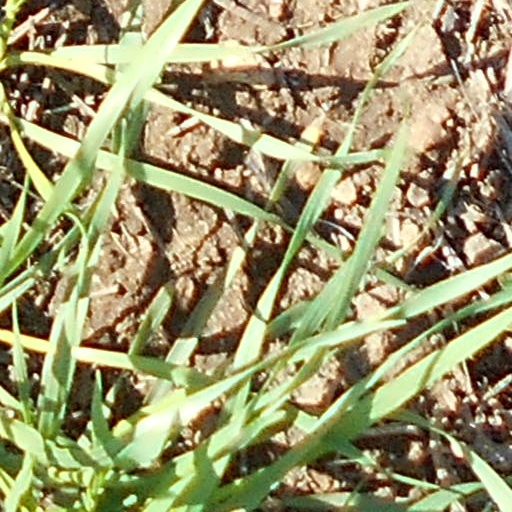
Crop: wheat